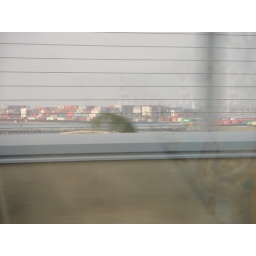
The road (we drove over the ocean I think)